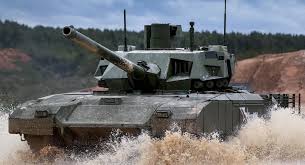
Label: T-14